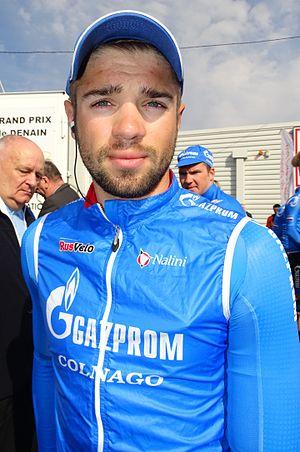
Reportage réalisé le jeudi 14 avril à l'occasion du départ et de l'arrivée du Grand Prix de Denain 2016 à Denain, Nord, Nord-Pas-de-Calais-Picardie, France.
La saison 2016 de l'équipe cycliste Gazprom-RusVelo est la cinquième de cette équipe.
Alexey Kurbatov, né le 9 mai 1994 à Moscou, est un coureur cycliste russe.